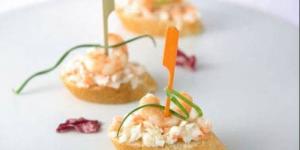
montadito de salpicon de marisco